Palais-Royal

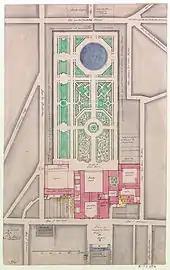
General site plan (1692) by François d'Orbay, showing the gardens as redesigned by André Le Nôtre around 1674

Originally called the Palais-Cardinal, the palace was the personal residence of Cardinal Richelieu.